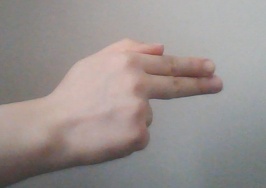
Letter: ghain